Venezuelan opposition

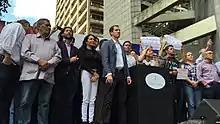
Juan Guaidó surrounded by members of the opposition during the public assembly in 2019

In February 2004, on the television program "Aló Presidente" episode 180, Chávez announced that he had signed a document asking the CNE to provide copies of all the signatures of the petitioners for the referendum, in order to expose the opposition's "mega fraud". The Electoral Council announced that the signatures presented had to be examined a second time, and on 27 February demonstrations to protest against the decision took place in Caracas and fifteen other cities, initially promoted by the "Bloque Democrático" (Democratic Block), a radical sector of the opposition which rejected the recall referendum as "a trap of the regime". The opposition and government held negotiations and the demonstrations lasted for five days. Nine people were killed during the protests, hundreds were injured and at least 300 were arrested.